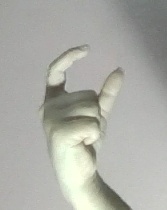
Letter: nun